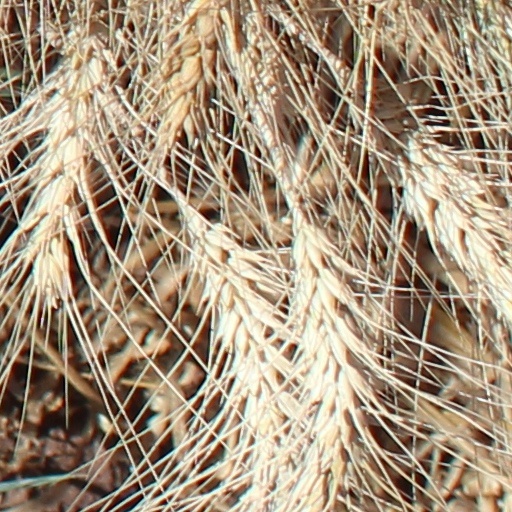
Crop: wheat